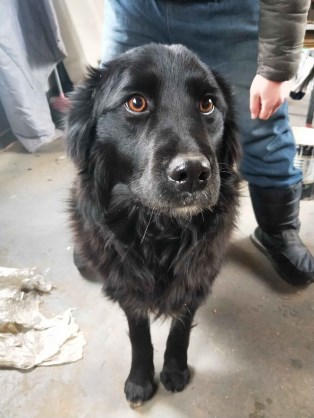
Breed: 5355-n000126-golden_retriever